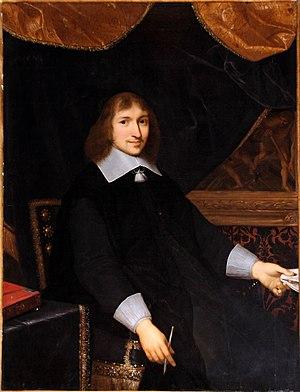
Le 3 avril est le 93ᵉ jour de l'année du calendrier grégorien, le 94ᵉ en cas d'année bissextile. Il reste 272 jours avant la fin de l'année.
Louis XIV, dit Louis le Grand ou le Roi-Soleil, né le 5 septembre 1638 au château Neuf de Saint-Germain-en-Laye et mort le 1ᵉʳ septembre 1715 à Versailles, est un roi de France et de Navarre. Son règne s'étend du 14 mai 1643 — sous la régence de sa mère Anne d'Autriche jusqu'au 7 septembre 1651 — à sa mort en 1715. Son règne de 72 ans est l'un des plus longs de l'histoire d'Europe et le plus long de l'histoire de France.
François Vatel, de son vrai nom Fritz Karl Watel, né à Tournai le 17 janvier 1631 et mort à Chantilly le 24 avril 1671, d’origine suisse, est un pâtissier-traiteur, intendant, et maître d'hôtel français, successivement au service de Nicolas Fouquet, surintendant des Finances de Louis XIV, et du prince Louis II de Bourbon-Condé. Grand organisateur de fêtes et de festins fastueux d’exception au château de Vaux-le-Vicomte puis au château de Chantilly sous le règne de Louis XIV, il est passé à la postérité pour s’être suicidé pendant une réception alors que la livraison de la pêche du jour avait du retard.
Le Secret du Masque de fer est un essai historique de Marcel Pagnol, qui identifie le fameux prisonnier au masque de fer comme étant le frère jumeau de Louis XIV, né après lui, et emprisonné à vie en 1669. L’essai fut d’abord publié en 1965 sous le titre Le Masque de fer, puis complété en 1973, notamment par des recherches sur James de La Cloche, identifié au frère jumeau de Louis XIV portant ce nom dans sa jeunesse.
Marie-Madeleine de Castille est née en 1635, certainement à Paris dans l’hôtel de Montmorency devenu l’hôtel de Castille, paroisse Saint-Nicolas-des-Champs et morte le 12 décembre 1716 à Paris dans sa maison dite de l'Arcade, à côté de l’église Notre-Dame du Val-de-Grâce.